Mainz–Ludwigshafen railway

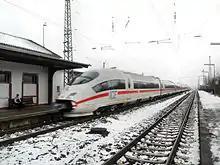
Intercity-Express train in Guntersblum station

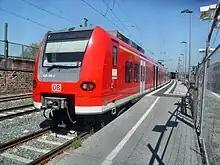
Class 425 electric multiple units in Worms Hauptbahnhof

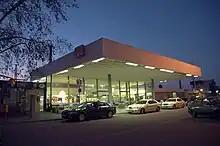
Frankenthal Central Station

The double-track, electrified line is still of great importance for regional and long-distance traffic. A number of long-distance Intercity or Intercity-Express trains run from Koblenz or Wiesbaden on the Mainz-Mannheim line.